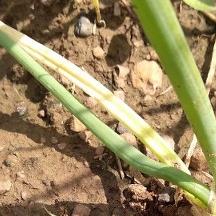
Crop: Onion
Condition: fusarium-d